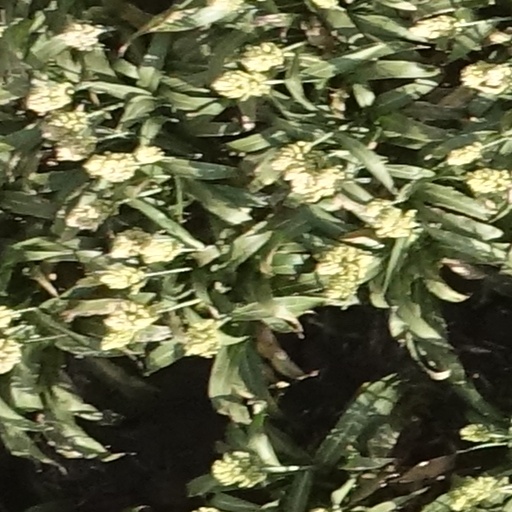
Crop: sorghum